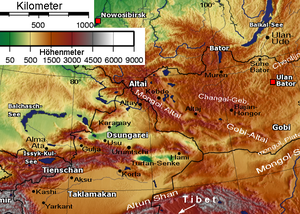
La Dzoungarie ou Djoungarie ou anciennement Soungarie est une partie nord du Xinjiang, située au nord des Tian Shan et au sud-ouest de l'Altaï, où s'établirent des Mongols des tribus Dzoungars-Oïrats, qui y formèrent le Khanat dzoungar entre le XVIIᵉ siècle et 1756, où elle est intégrée depuis l'Empire chinois puis les républiques chinoises.
L'Altaï est une chaîne de montagne d'Asie dont l'appellation comprend diverses acceptions liées à la zone située entre la Russie, la Chine, la Mongolie et le Kazakhstan et où les grands cours d'eau Irtych et Ob prennent leur source.
L'Altishahr est un nom utilisé aux XVIIIᵉ et XIXᵉ siècles pour désigner la région du bassin du Tarim. Ce terme signifie les « six villes » en langues turques et fait référence aux villes-oasis situées sur le bord du Tarim, dans le sud de l'actuelle province chinoise du Xinjiang. Six villes est synonyme de Kashgarie.